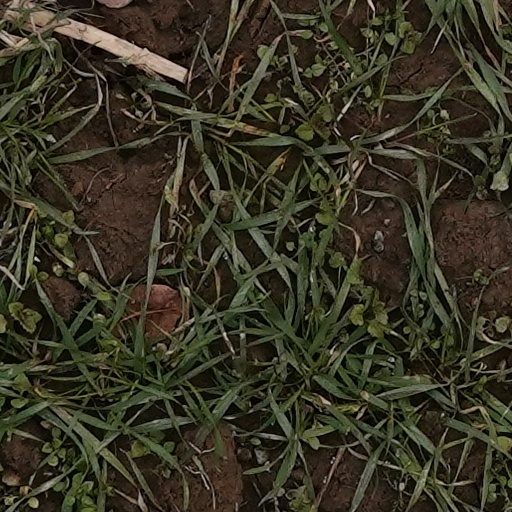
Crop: wheat